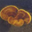
Label: mushroom